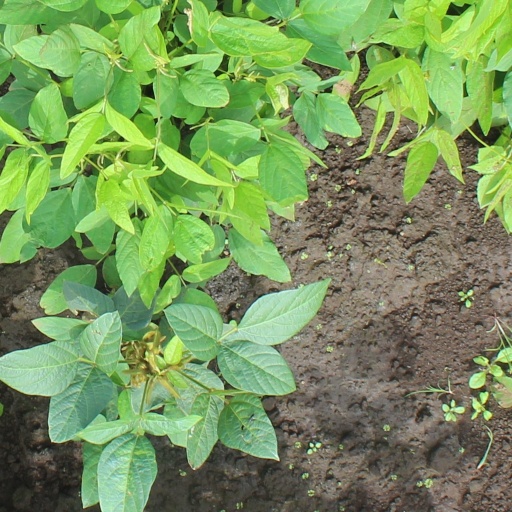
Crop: soybean